COVID-19 testing

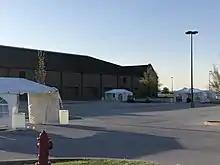
A temporary drive-in testing site for COVID-19 set up with tents in a parking lot

Tests are available that look for viral RNA using either polymerase chain reaction (PCR) or loop-mediated isothermal amplification (LAMP) technology.